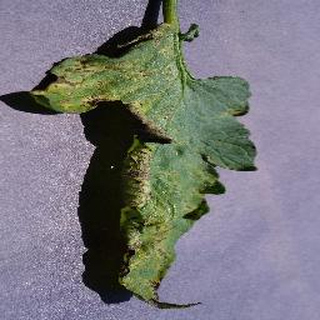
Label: tomato_septoria_leaf_spot